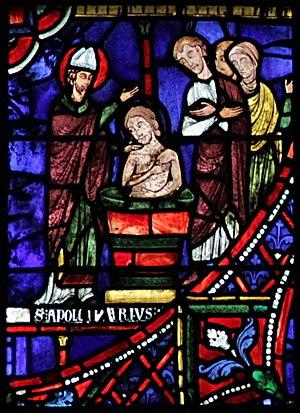
Le vitrail de saint Apollinaire à Chartres est le premier vitrail à droite du transept sud de la cathédrale Notre-Dame de Chartres, numéroté 036 dans le Corpus vitrearum.
Apollinaire de Ravenne fut le premier évêque de la ville de Ravenne au Iᵉʳ siècle et devint, à la suite de son martyre, son saint patron.